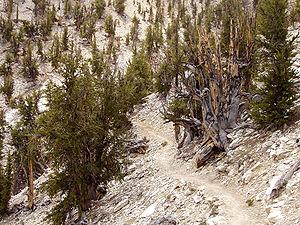
L'arbre Mathusalem est un pin Bristlecone dénommé ainsi car il était considéré, depuis 1964, comme l'organisme vivant non-clonal le plus âgé de la planète.